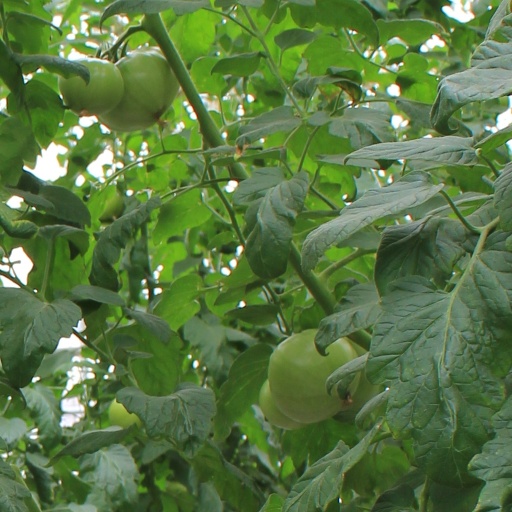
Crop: tomato